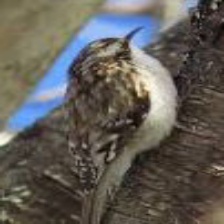
Species: BROWN CREPPER
Scientific name: CERTHIA AMERICANA